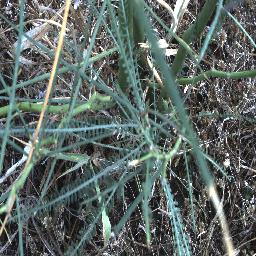
Label: parkinsonia